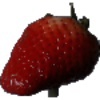
Label: Strawberry 1